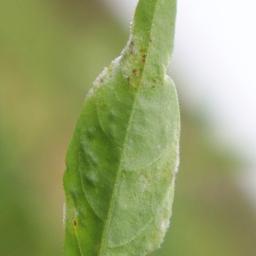
Label: powdery mildew